Europa (rocket)

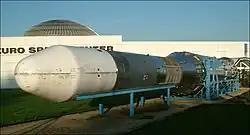
Europa II rocket, view of fairing and upper stages

This configuration added a fourth stage derived from the Diamant BP4 P-068 third stage, developing a thrust of 24 kN for 46 seconds.